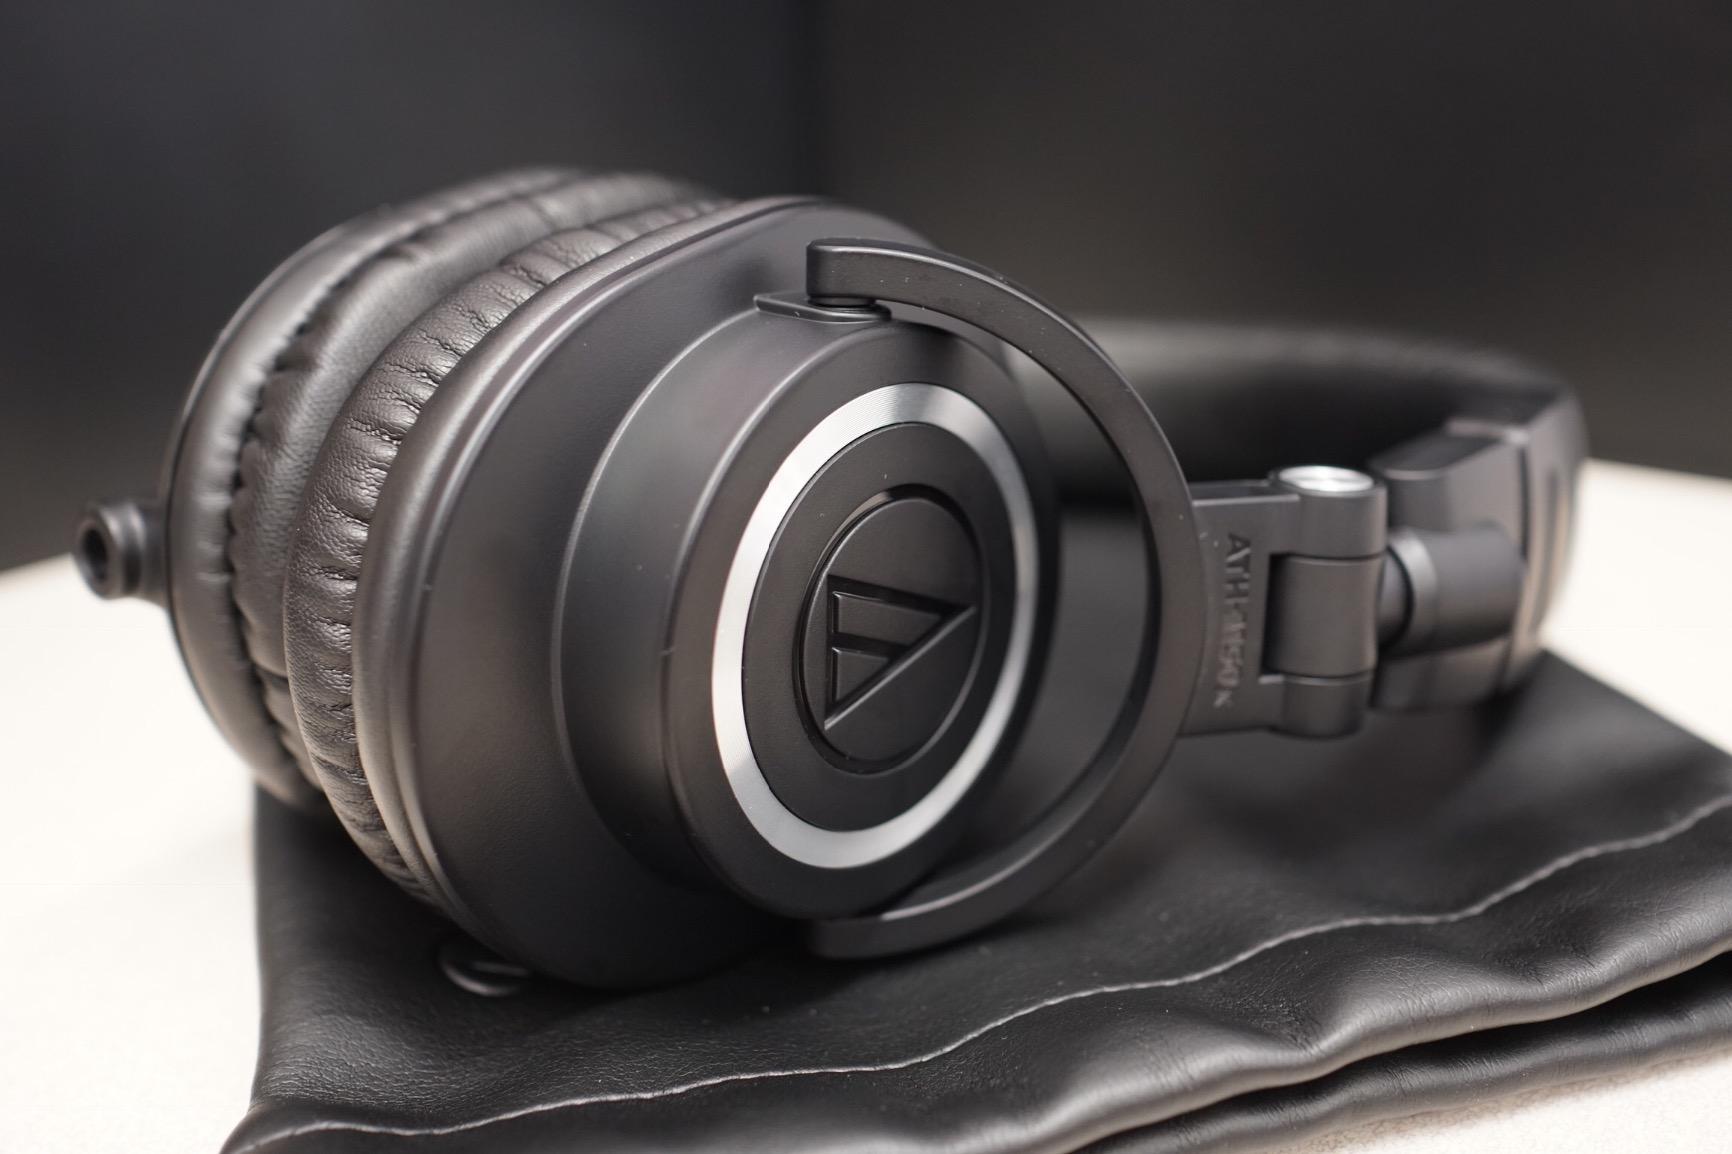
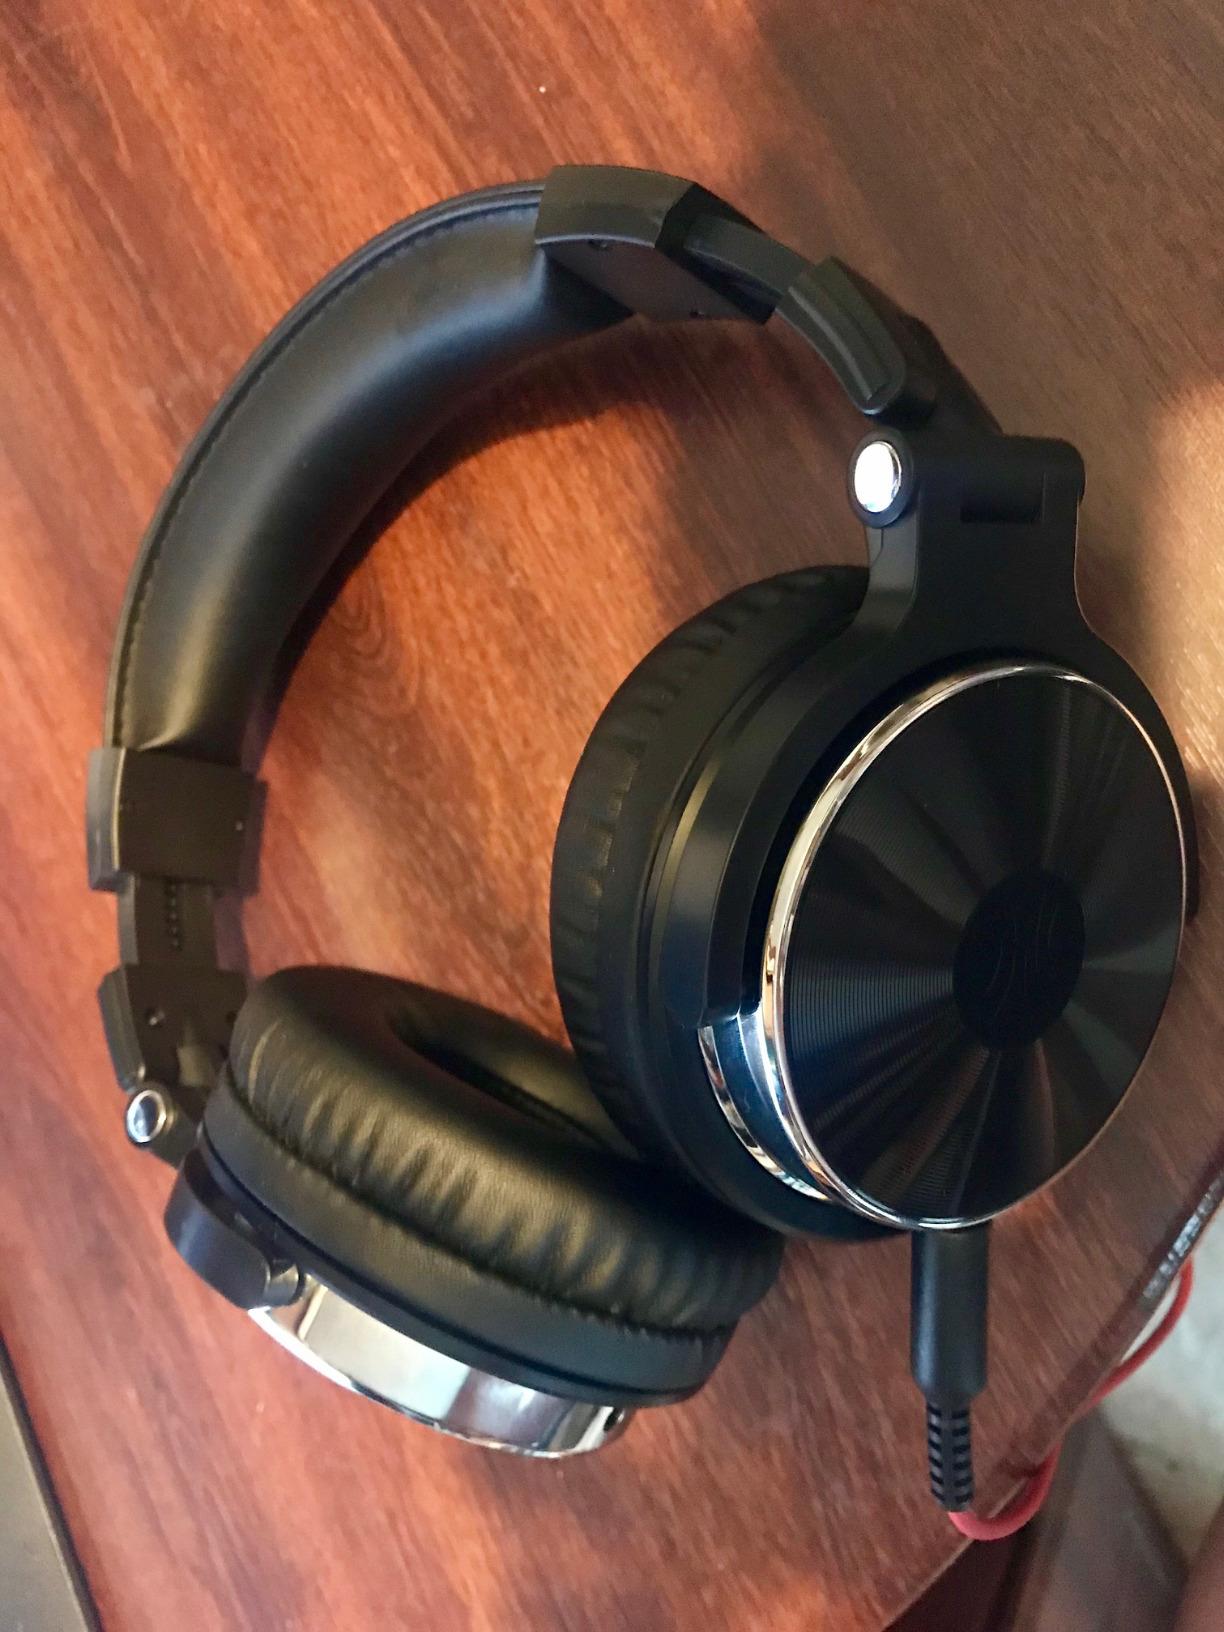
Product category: headphones
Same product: no